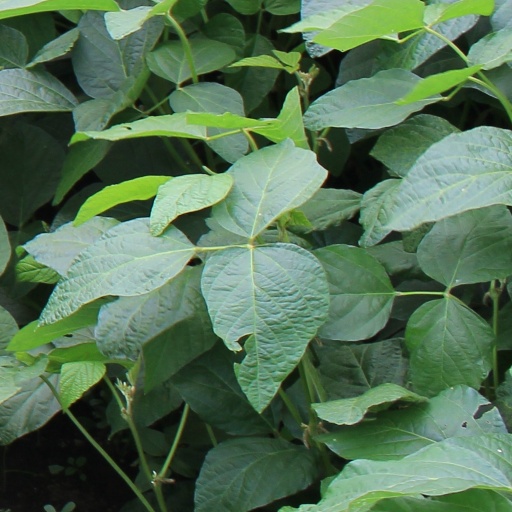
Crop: soybean